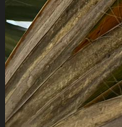
Label: Manganese Deficiency